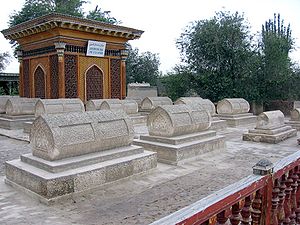
Yarkand-khanatet
Fyrstegrave i Yarkand.
Yarkand-khanatet blev grundlagt i 1514 af Sultan Said - efterkommer af Tughluk Timur af det østlige Chagatai-khanat - på området for det oprindelige Chagatai Khanat. Khanatets område strakte sig mod øst til Jiayuguan, mod syd til Tibet, mod sydvest til Kashmir, den østlige del af Badakhshan og Baltistan, mod vest var Mogulriget dets nabo, Ferganadalen i Usbekistan dannede grænsen, den nordlige del blev afgrænset af Tian Shan-bjergene, med nabolandet Kasakhstan.